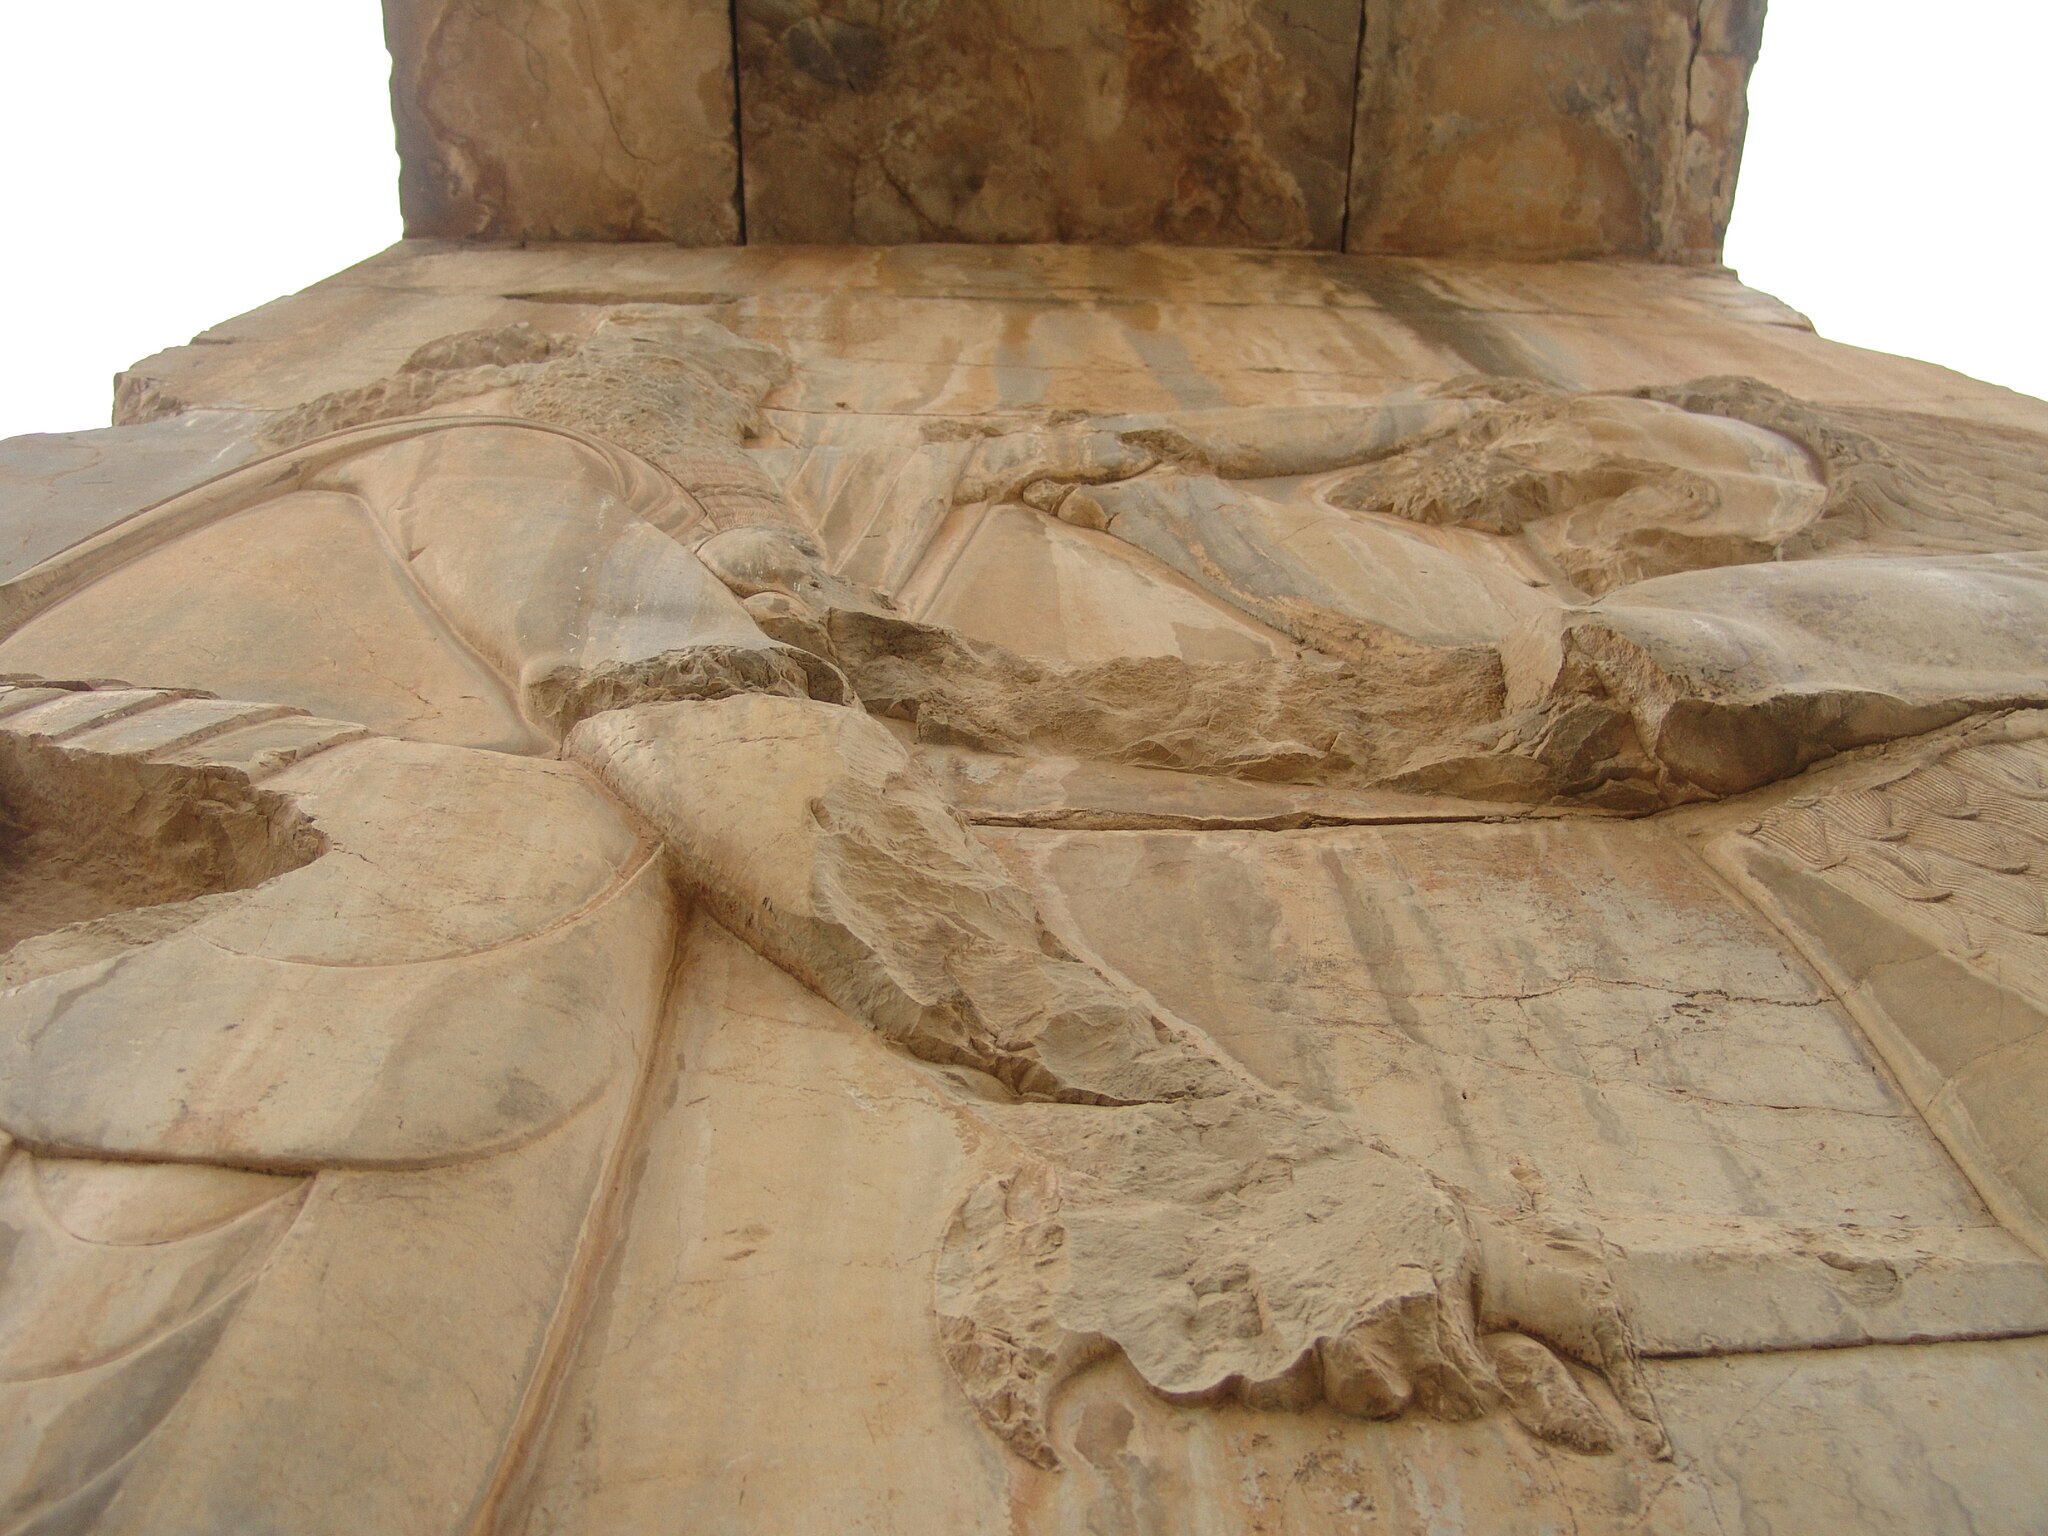
Title: Persepolis Darafsh 2 (47)
Description: Persepolis
Date: 2010-03-21 17:55:03
Categories: GFDL, Taken with Sony DSC-F828, License migration redundant, Self-published work, Files with coordinates missing SDC location of creation, 2010 in Persepolis, Photos by Darafsh Kaviyani, Reliefs of king killing a lion, Hall of hundred columns